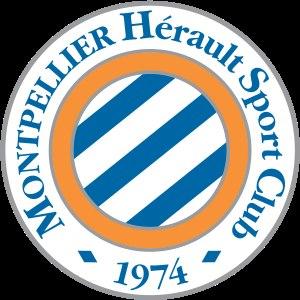
La saison 2000-2001 du Montpellier Hérault Sport Club a vu le club évoluer en Division 2 après treize saisons passées en Division 1.